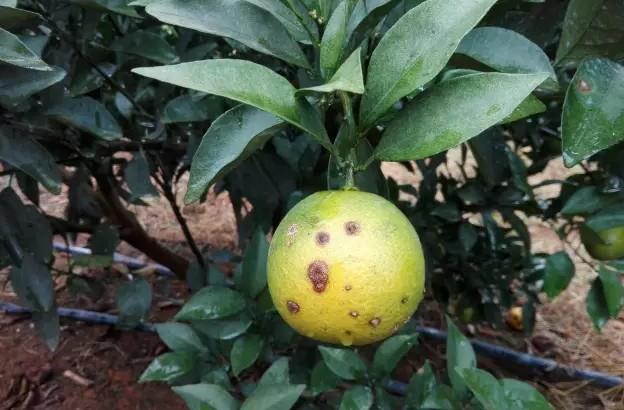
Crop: unknown
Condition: citrus_citrus_canker